Minneapolis–Saint Paul International Airport

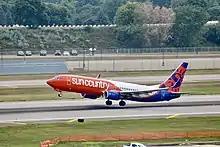
A Sun Country 737-800 departing MSP

Due in part to aircraft noise in south Minneapolis, the Highland Park neighborhood in St. Paul, and surrounding suburbs, proposals were made in the 1990s to build a new airport on the fringes of the Twin Cities metro in Dakota County to handle larger jets and more international traffic. Minneapolis, St. Paul, and other neighboring cities were concerned that such a move would have a negative economic impact, so an arrangement was made where the Metropolitan Airports Commission would outfit many homes in the vicinity of the airport with sound insulation and air conditioning so that indoor noise could be reduced. A citizen group named ROAR (Residents Opposed to Airport Racket) was created in 1998 and helped push the MAC to make these concessions. Later, in 2004, the MAC voted to reduce funding for the soundproofing projects, saying in part that the economic climate had turned in the wake of the September 11 attacks. Minneapolis Mayor R. T. Rybak, who had been a founding member of ROAR, promised that the city would challenge the changes. In 2005, the cities of Minneapolis, Eagan, and Richfield and the Minneapolis Public Housing Authority filed a lawsuit against the MAC, which was settled with a Consent Decree in 2007. The terms in the Consent Decree specified levels of sound insulation for homes within a fixed boundary of projected aircraft noise exposure around MSP. Upon the completion of the noise mitigation program in 2014, more than 15,000 single-family homes and 3,303 multi-family units around MSP were provided noise mitigation at cost of $95 million.